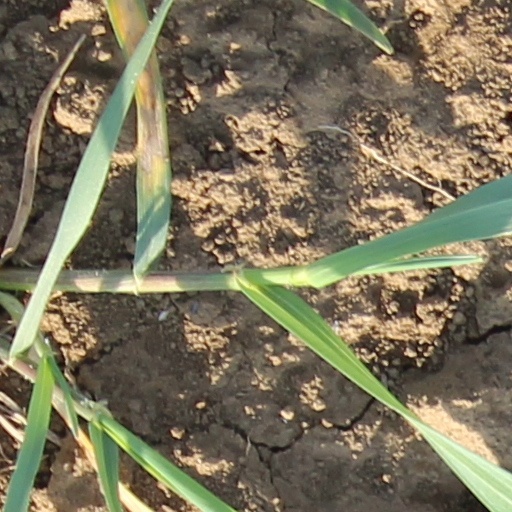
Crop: wheat